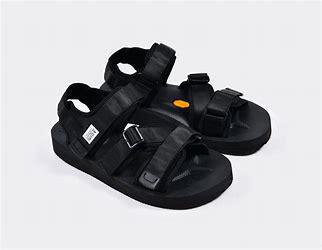
Brand: Suicoke
Model: 100